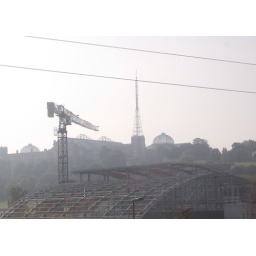
Taken from a moving train on the roof in a hurricane whilst I was fending off a tiger with a stool.